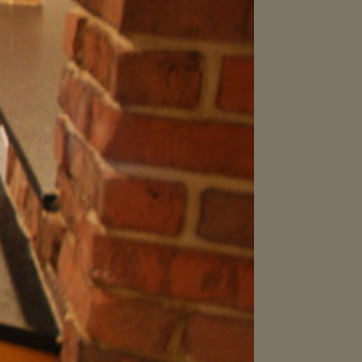
Material: brick